Horayot

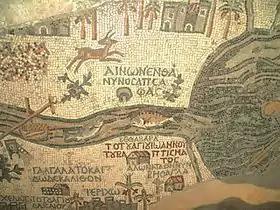
Balsam branch seen to the right of running gazelle from the Madaba Map mosaic.

Horayot 12a discusses augury and acceptable predictors of the future. Abaye notes the tradition of eating certain foods on Rosh Hashana—such as squash, fenugreek, leeks, beets, and dates—that are foods of a good omen. Superstitious practices for ensuring a successful business or trip are recorded by Rabbi Ammi. It is noted there that some would seek to see their shadow in a dark space (or shadow of a shadow) to know if they would be successful on their business trip. This superstitious practice noted in Tractate Horayot was discussed by David Abudarham in Seville in the fourteenth century and in many commentaries discussing the augury of seeing shadows. Abudarham notes that on the night of Hoshana Rabba people would walk out naked in the dark covered only in a cloth to see if they could see the shadow of their head. He cites this passage from Horayot 12a as a text arguing that the practice was not legitimate. The conclusion of Horayot deals with precedence in sacrifices and prioritizes the life of the learned sage above all else. In this context the gemara informs us that it was the custom to rise in the study hall at the entrance of the sages bearing the title of Nasi, Hakham, and deputy Nasi. Rabban Shimon ben Gamliel was the Nasi at that time and thought there should be distinctions made in the practice of standing for him and those of lower rank to him, namely Rav Meir and Rav Natan.